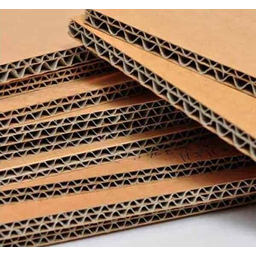
Label: cardboard